Clinch Ranger District Cluster

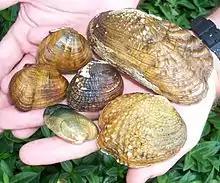
Endangered freshwater mussels. Bottom diagonal row, left to right: Cumberlandian combshell (Epioblasma brevidens), Oyster mussel (Epioblasma capsaeformis). Middle Row: Shiny pigtoe (Fusconaia cor), Birdwing pearlymussel (Lemiox rimosus), Cumberland monkeyface (Quadrula intermedia). Top row: Rough rabitsfoot (Quadrula cylindrica).

The Clinch Ranger District is divided into two parts, the northern section parallels Pine Mountain and the southern section follows Powell Mountain. US Highway 23 runs between the two sections. Other roads and trails in the area are shown on National Geographic Map 793, "Clinch Ranger District".